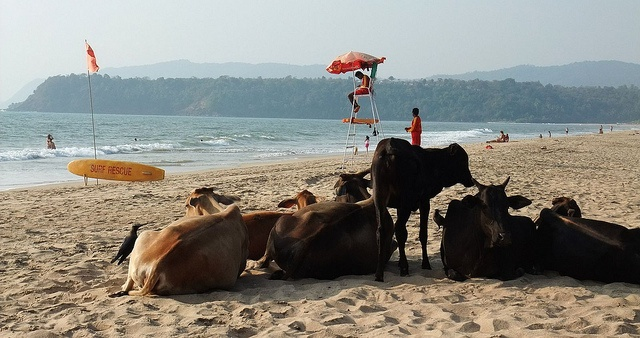
That is a picture of an outside area.

A beach scene with several cows laying in the sand.
A herd of cattle standing on top of a sandy beach.
Herd of cattle laying on a beach that has people on it
Cattle relax on the beach as a lifeguard watches the surf.